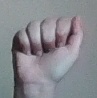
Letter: saad